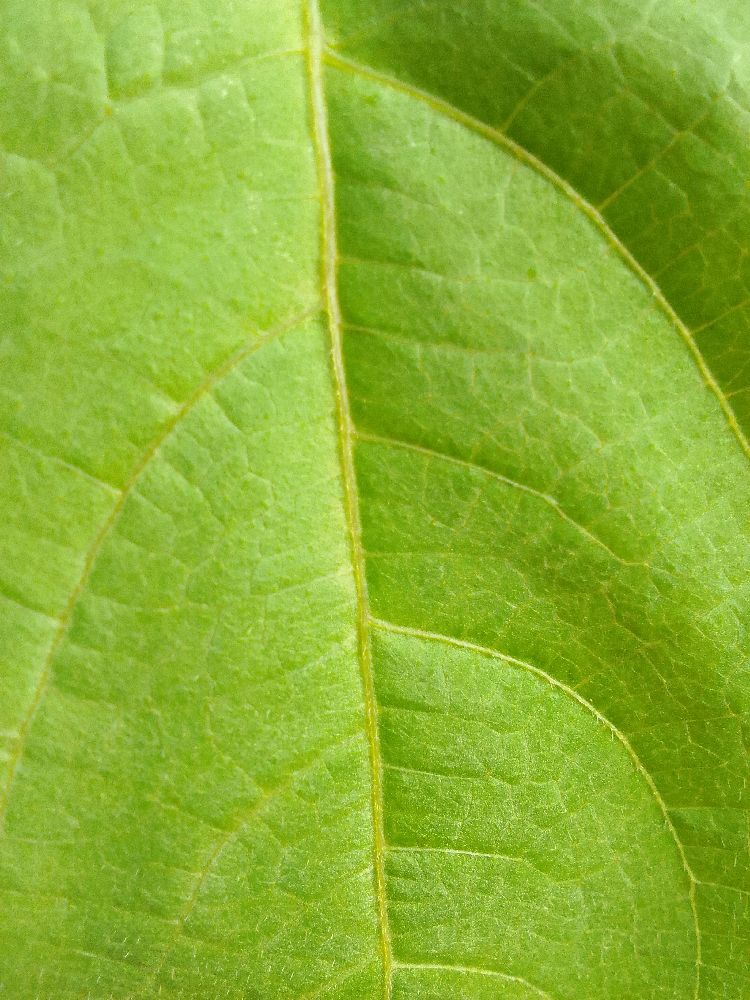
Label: healthy